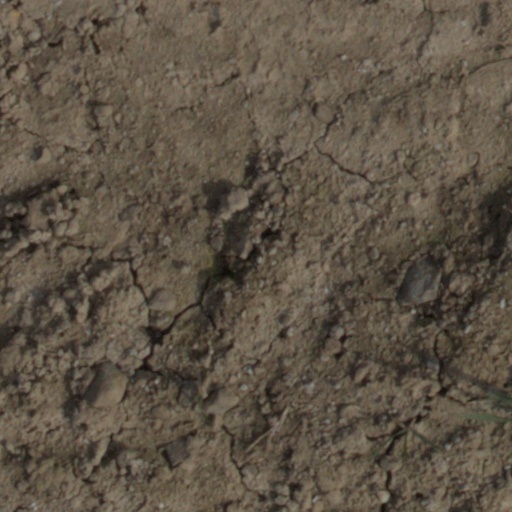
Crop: wheat